Human uses of scorpions

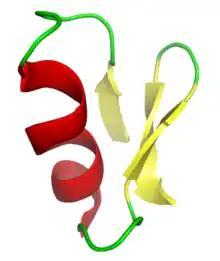
The deathstalker's powerful venom contains the 36-amino acid peptide chlorotoxin. This blocks small-conductance chloride channels, immobilizing its prey.

Short-chain scorpion toxins constitute the largest group of potassium (K) channel-blocking peptides. An important physiological role of the KCNA3 channel, also known as K1.3, is to help maintain large electrical gradients for the sustained transport of ions such as Ca that controls T lymphocyte (T cell) proliferation. Thus K1.3 blockers could be potential immunosuppressants for the treatment of autoimmune disorders (such as rheumatoid arthritis, inflammatory bowel disease, and multiple sclerosis).